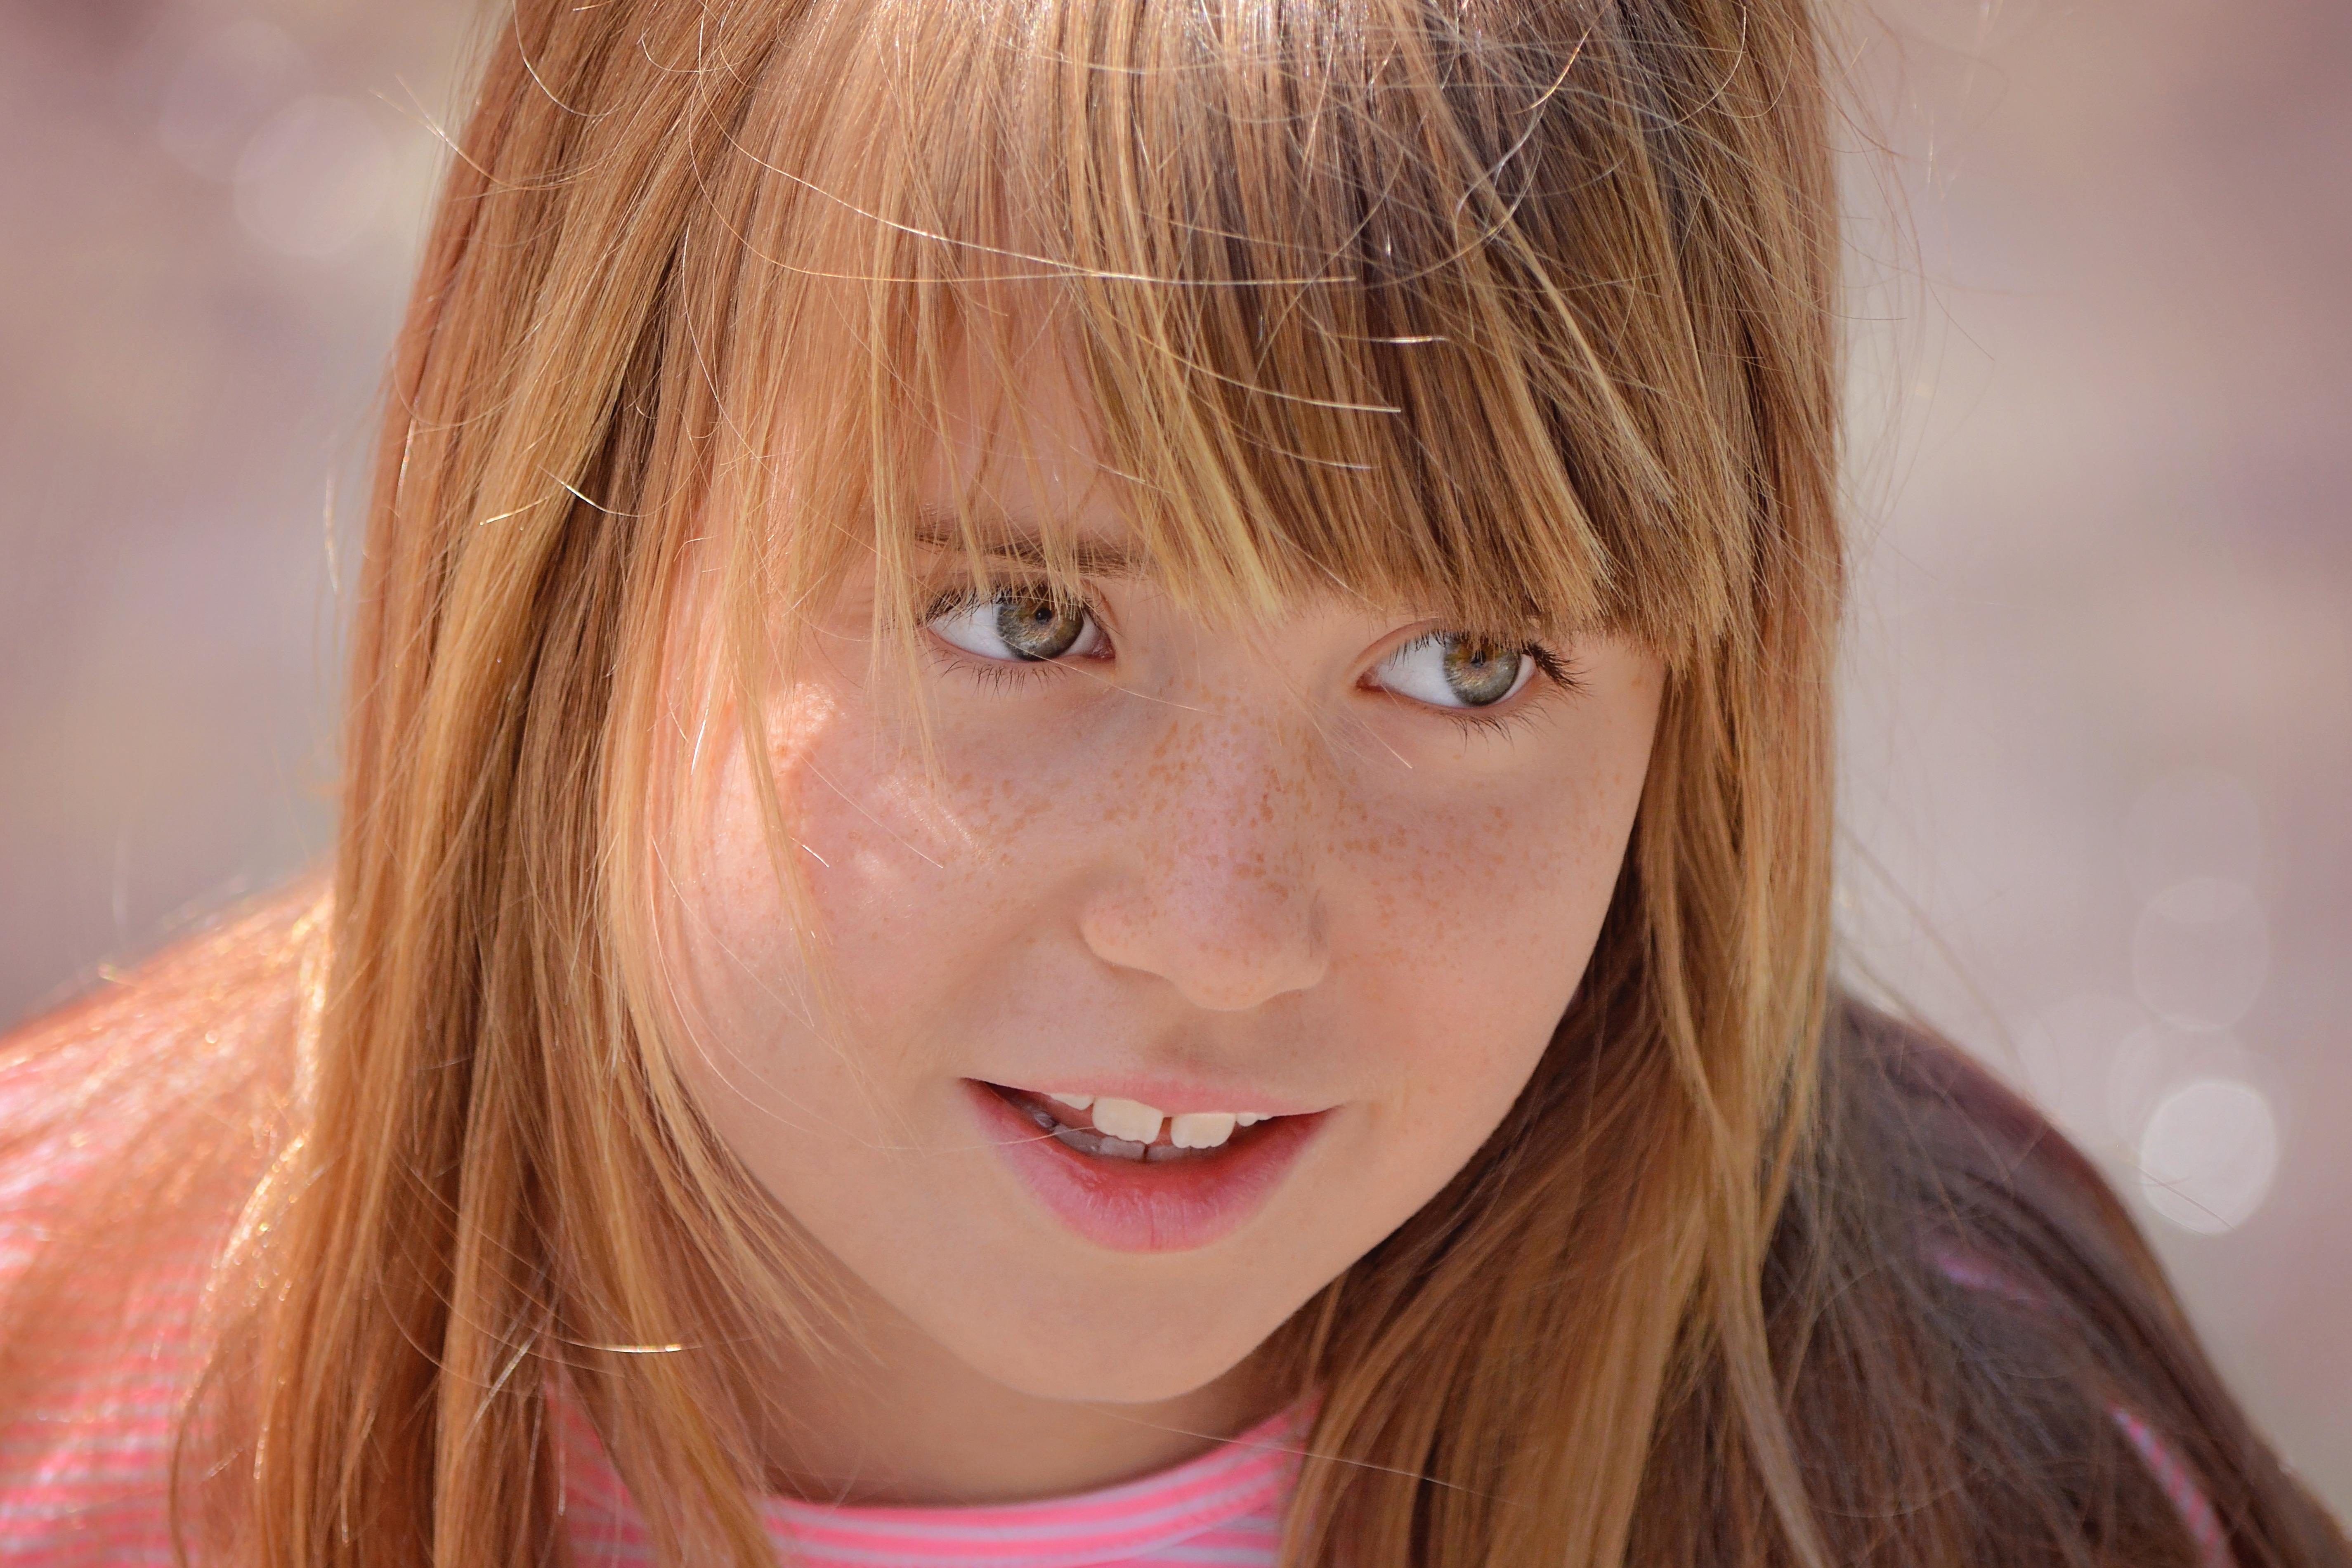
portrait, face, pretty, lovely, girl, woman, eyes, hair, blond, hairstyle, nose, lip, eyebrow, chin, skin, beauty, cheek, close up, pink, brown hair, forehead, bangs, hair coloring, layered hair, eye, child model, long hair, smile, child, mouth, Step cutting, surfer hair, feathered hair, photography, eyelash, portrait photography